Unit injector

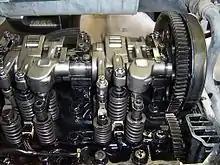
Delphi E1 UI on the Volvo D13A engine

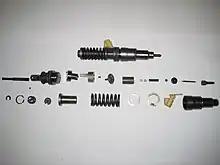
Delphi E1 unit injector parts

The basic operation can be described as a sequence of four separate phases: the "filling phase", the "spill phase", the "injection phase", and the "pressure reduction phase".